2023 Club Universitario de Deportes season

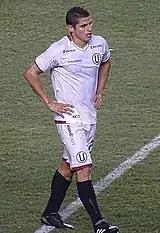
Aldo Corzo, team captain

Universitario de Deportes began the season with Carlos Compagnucci as manager, but after poor results in the Liga 1 he was dismissed from his position and the experienced Jorge Fossati came to replace him.